Street Without a King

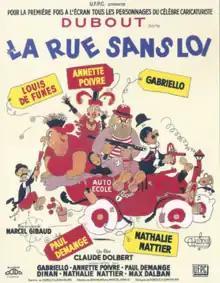
Theatrical release poster

Street Without a King, is a French comedy film from 1950, directed by Marcel Gibaud, based on the cartoons by Albert Dubout, and starring André Gabriello as gangster Sparadra and featuring Louis de Funès as a music teacher.